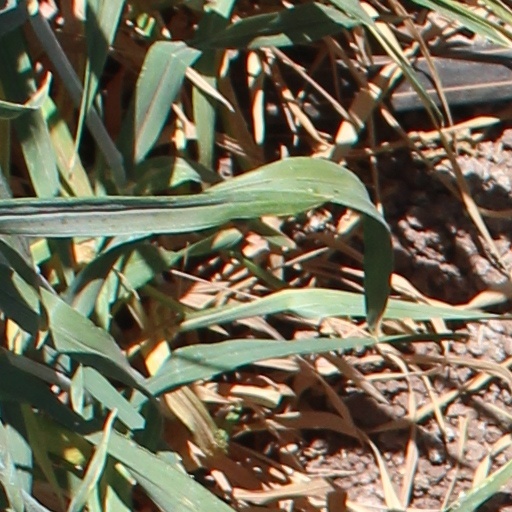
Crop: wheat